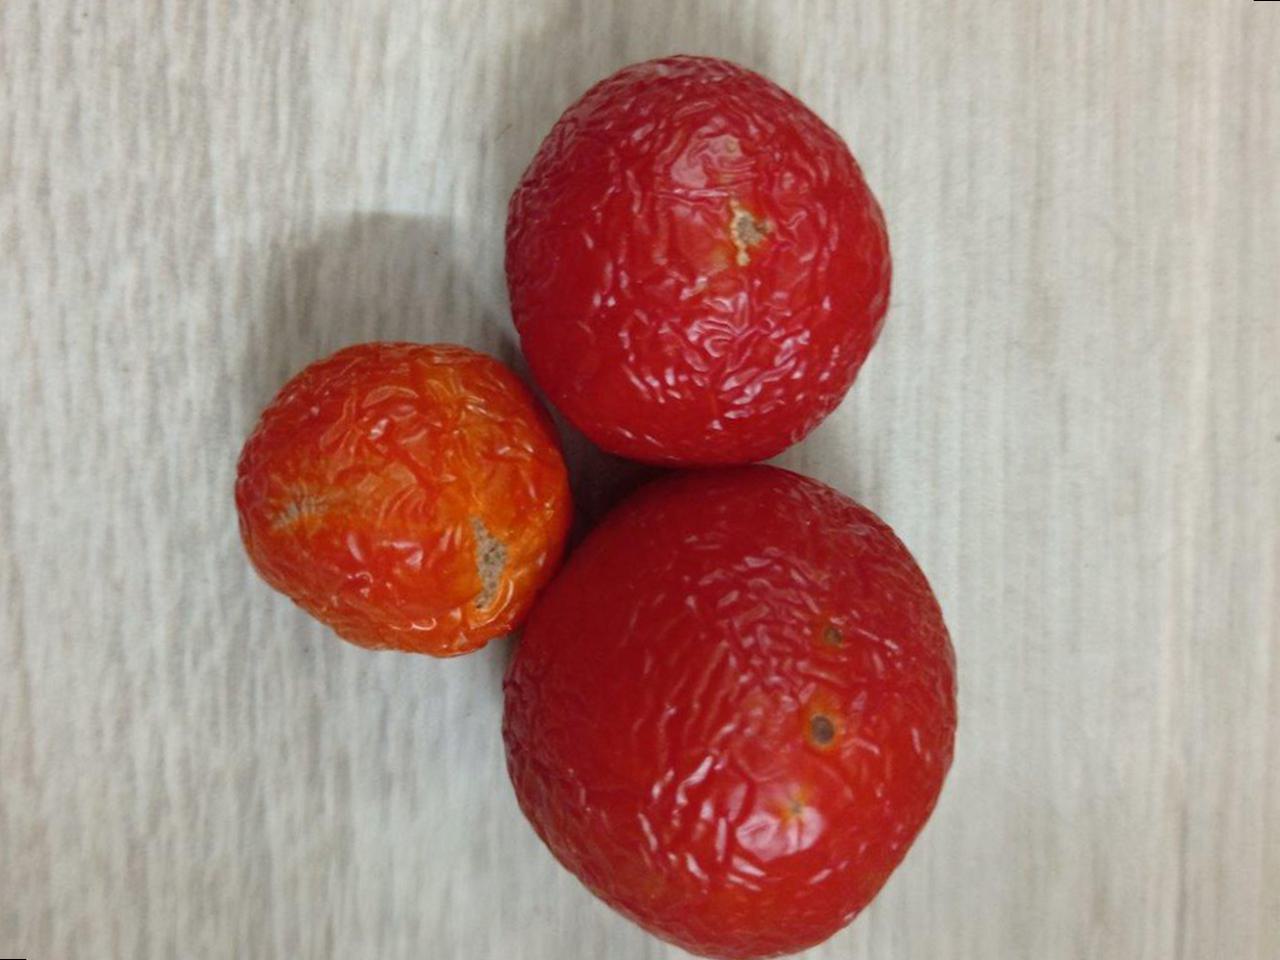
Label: Rotten